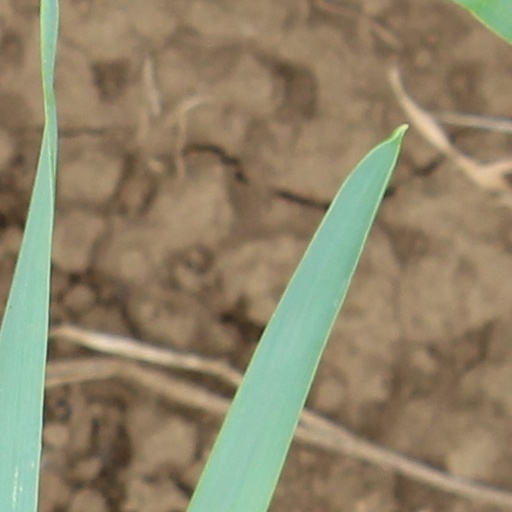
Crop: wheat